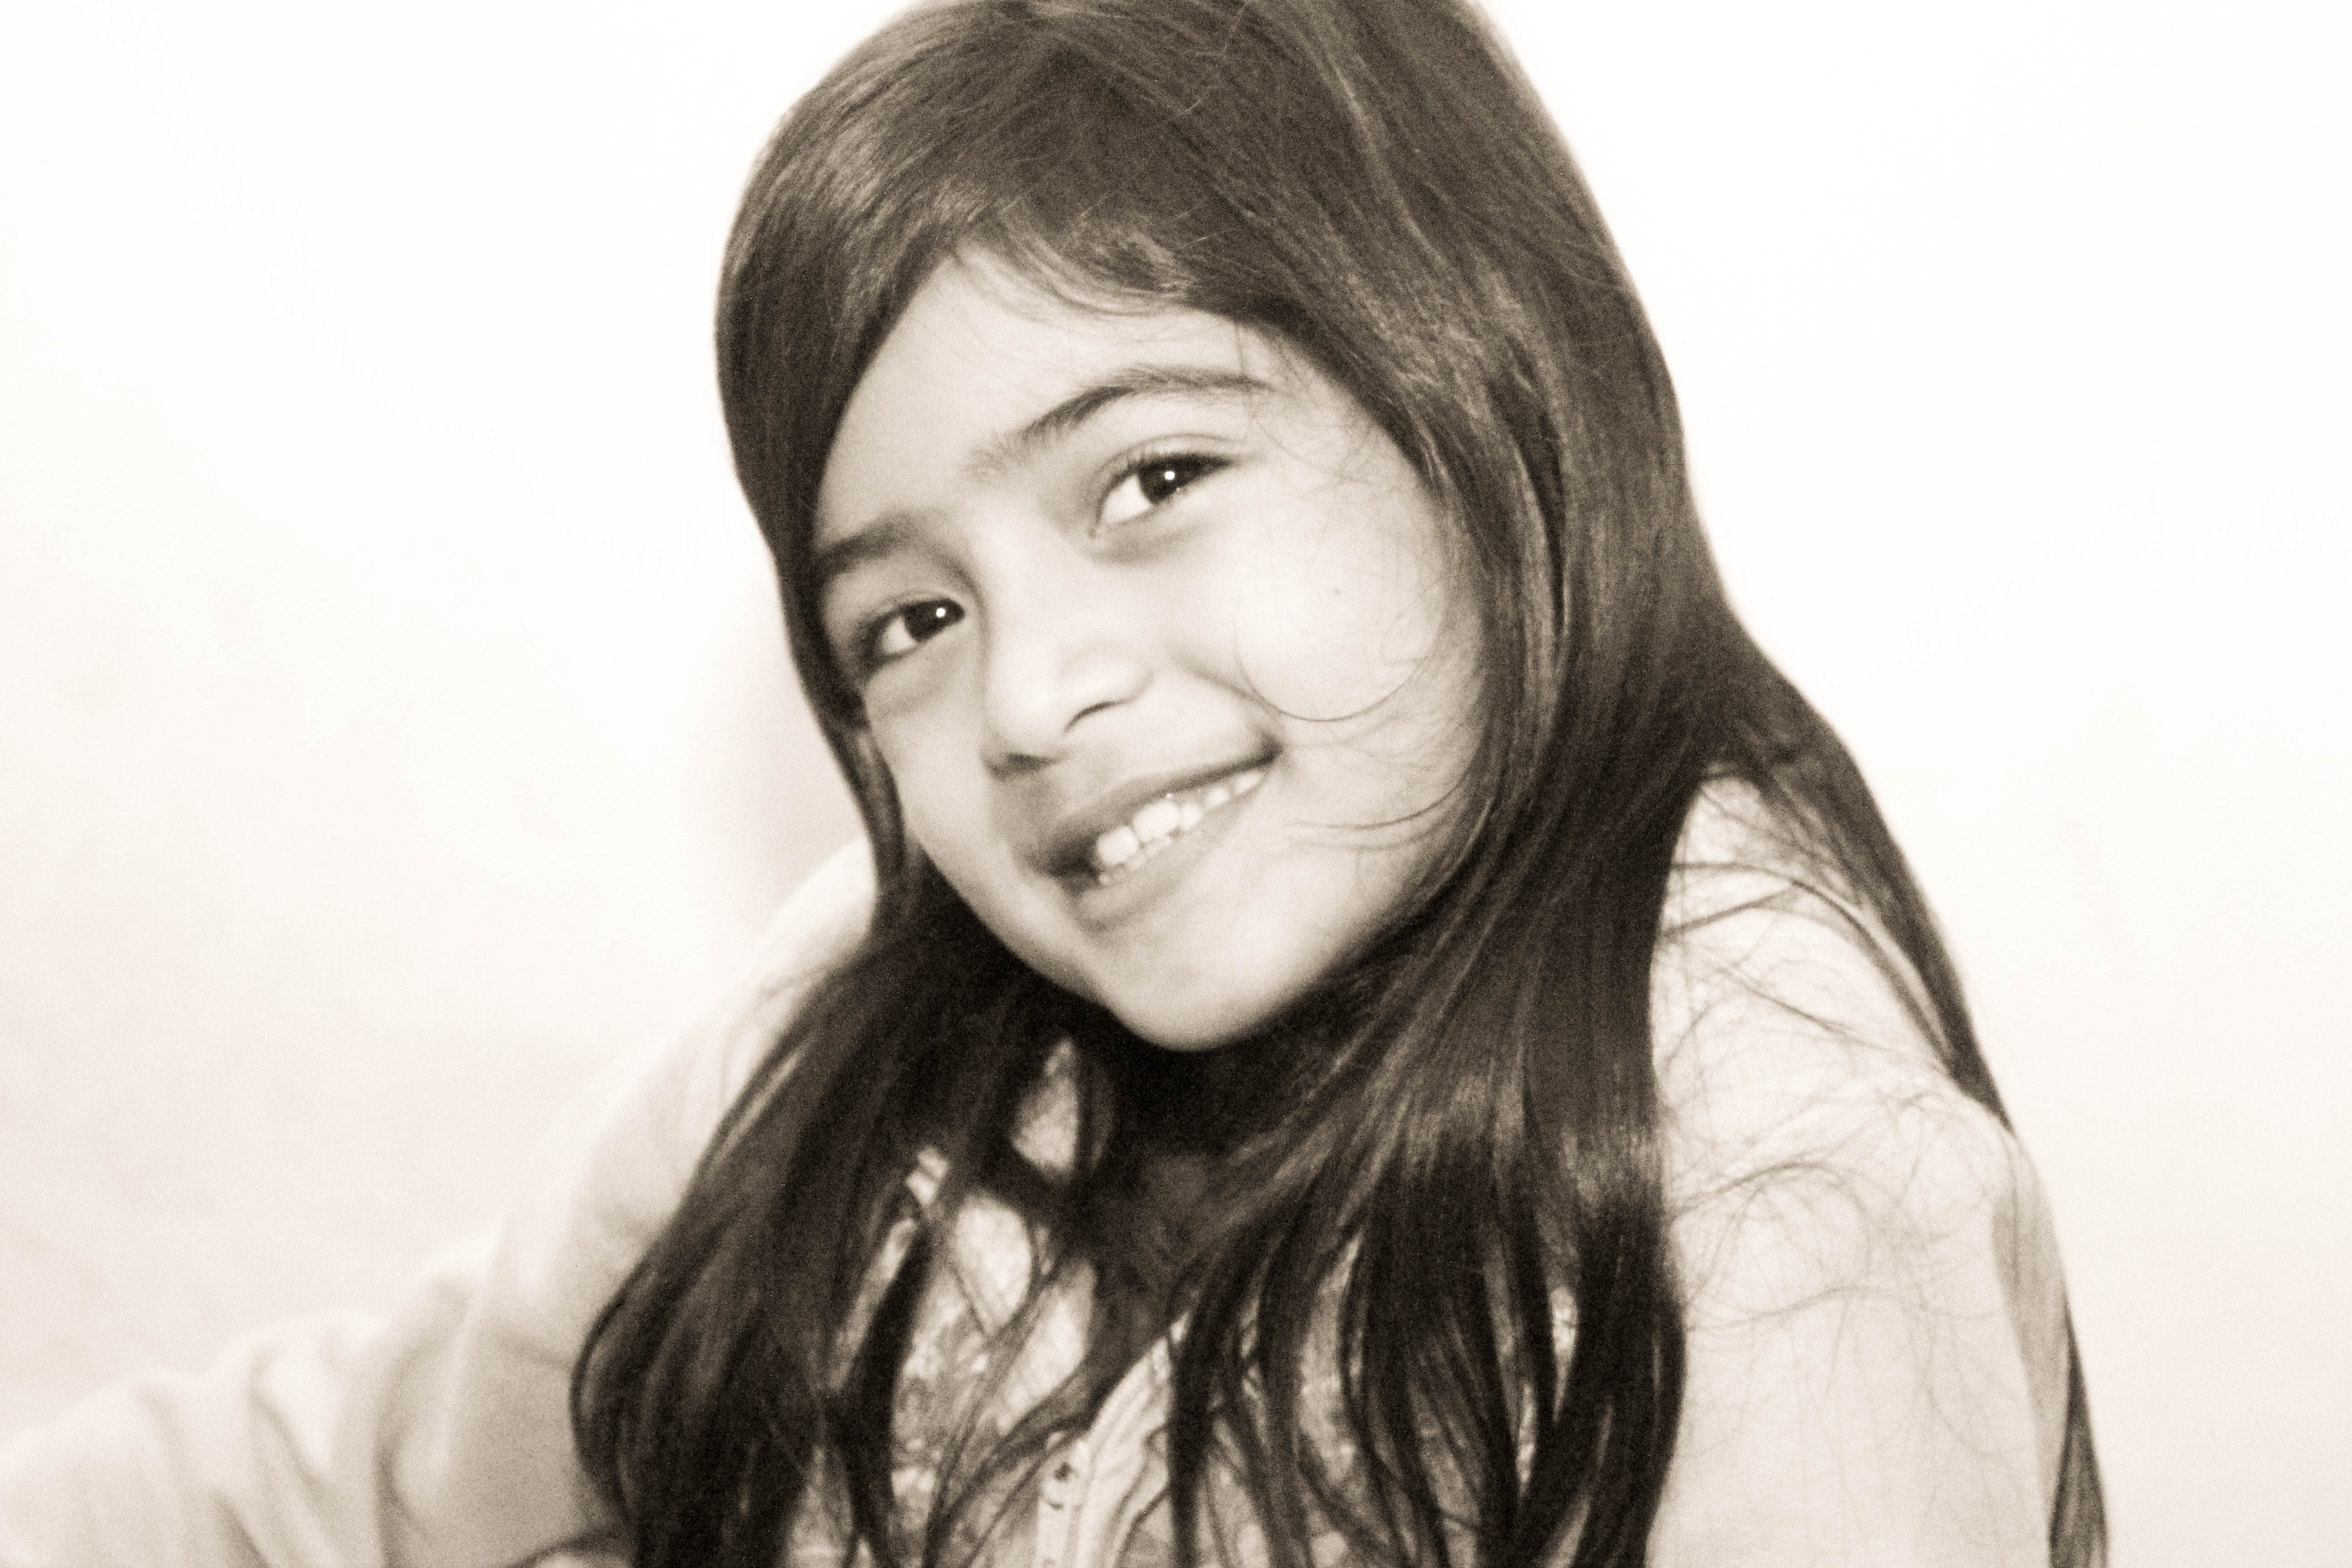
hand, person, black and white, girl, hair, photography, sweet, portrait, child, monochrome, facial expression, hairstyle, smile, face, nose, eye, head, beauty, organ, emotion, photo shoot, brown hair, monochrome photography, portrait photography